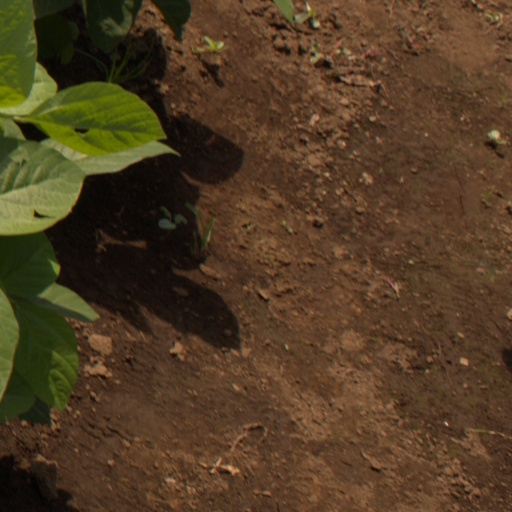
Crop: soybean